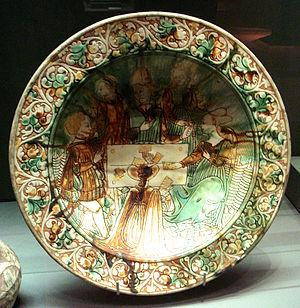
Le terme sancai désigne un type de céramique chinoise dont les décorations comportent des glaçures polychrome de trois couleurs, ou davantage.